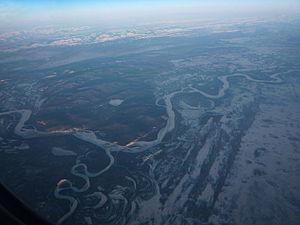
La rivière Kantishna est un cours d'eau d'Alaska, aux États-Unis située dans la région de recensement de Yukon-Koyukuk. C'est un affluent de la rivière Tanana, elle-même affluent du fleuve Yukon.